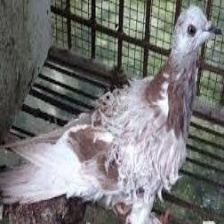
Species: FRILL BACK PIGEON
Scientific name: COLUMBA LIVIA DOMESTICA